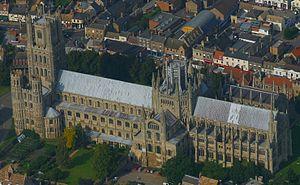
Hervé le Breton est un ecclésiastique anglais devenu évêque de Bangor et puis évêque d'Ely.